Steamhammer (band)

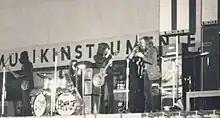
Steamhammer in 1970

Steamhammer are an English rock band from Worthing, England, formed in 1968 by vocalist Kieran White, guitarists Martin Quittenton and Martin Pugh, bassist Steve Davy, and drummer Michael Rushton.